Tigr (military vehicle)

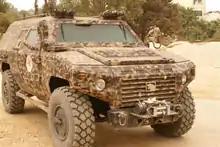
Lebanese Army Nimr II

In 2010, an international forum in Zhukovsky publicly presented three prototypes of a modular all-wheel drive family of vehicles, called the MIC-3927 Volk (the Russian word Volk (Волк) translates to Wolf). Like the Tigr, it was developed by the Military Industrial Company of Russia.